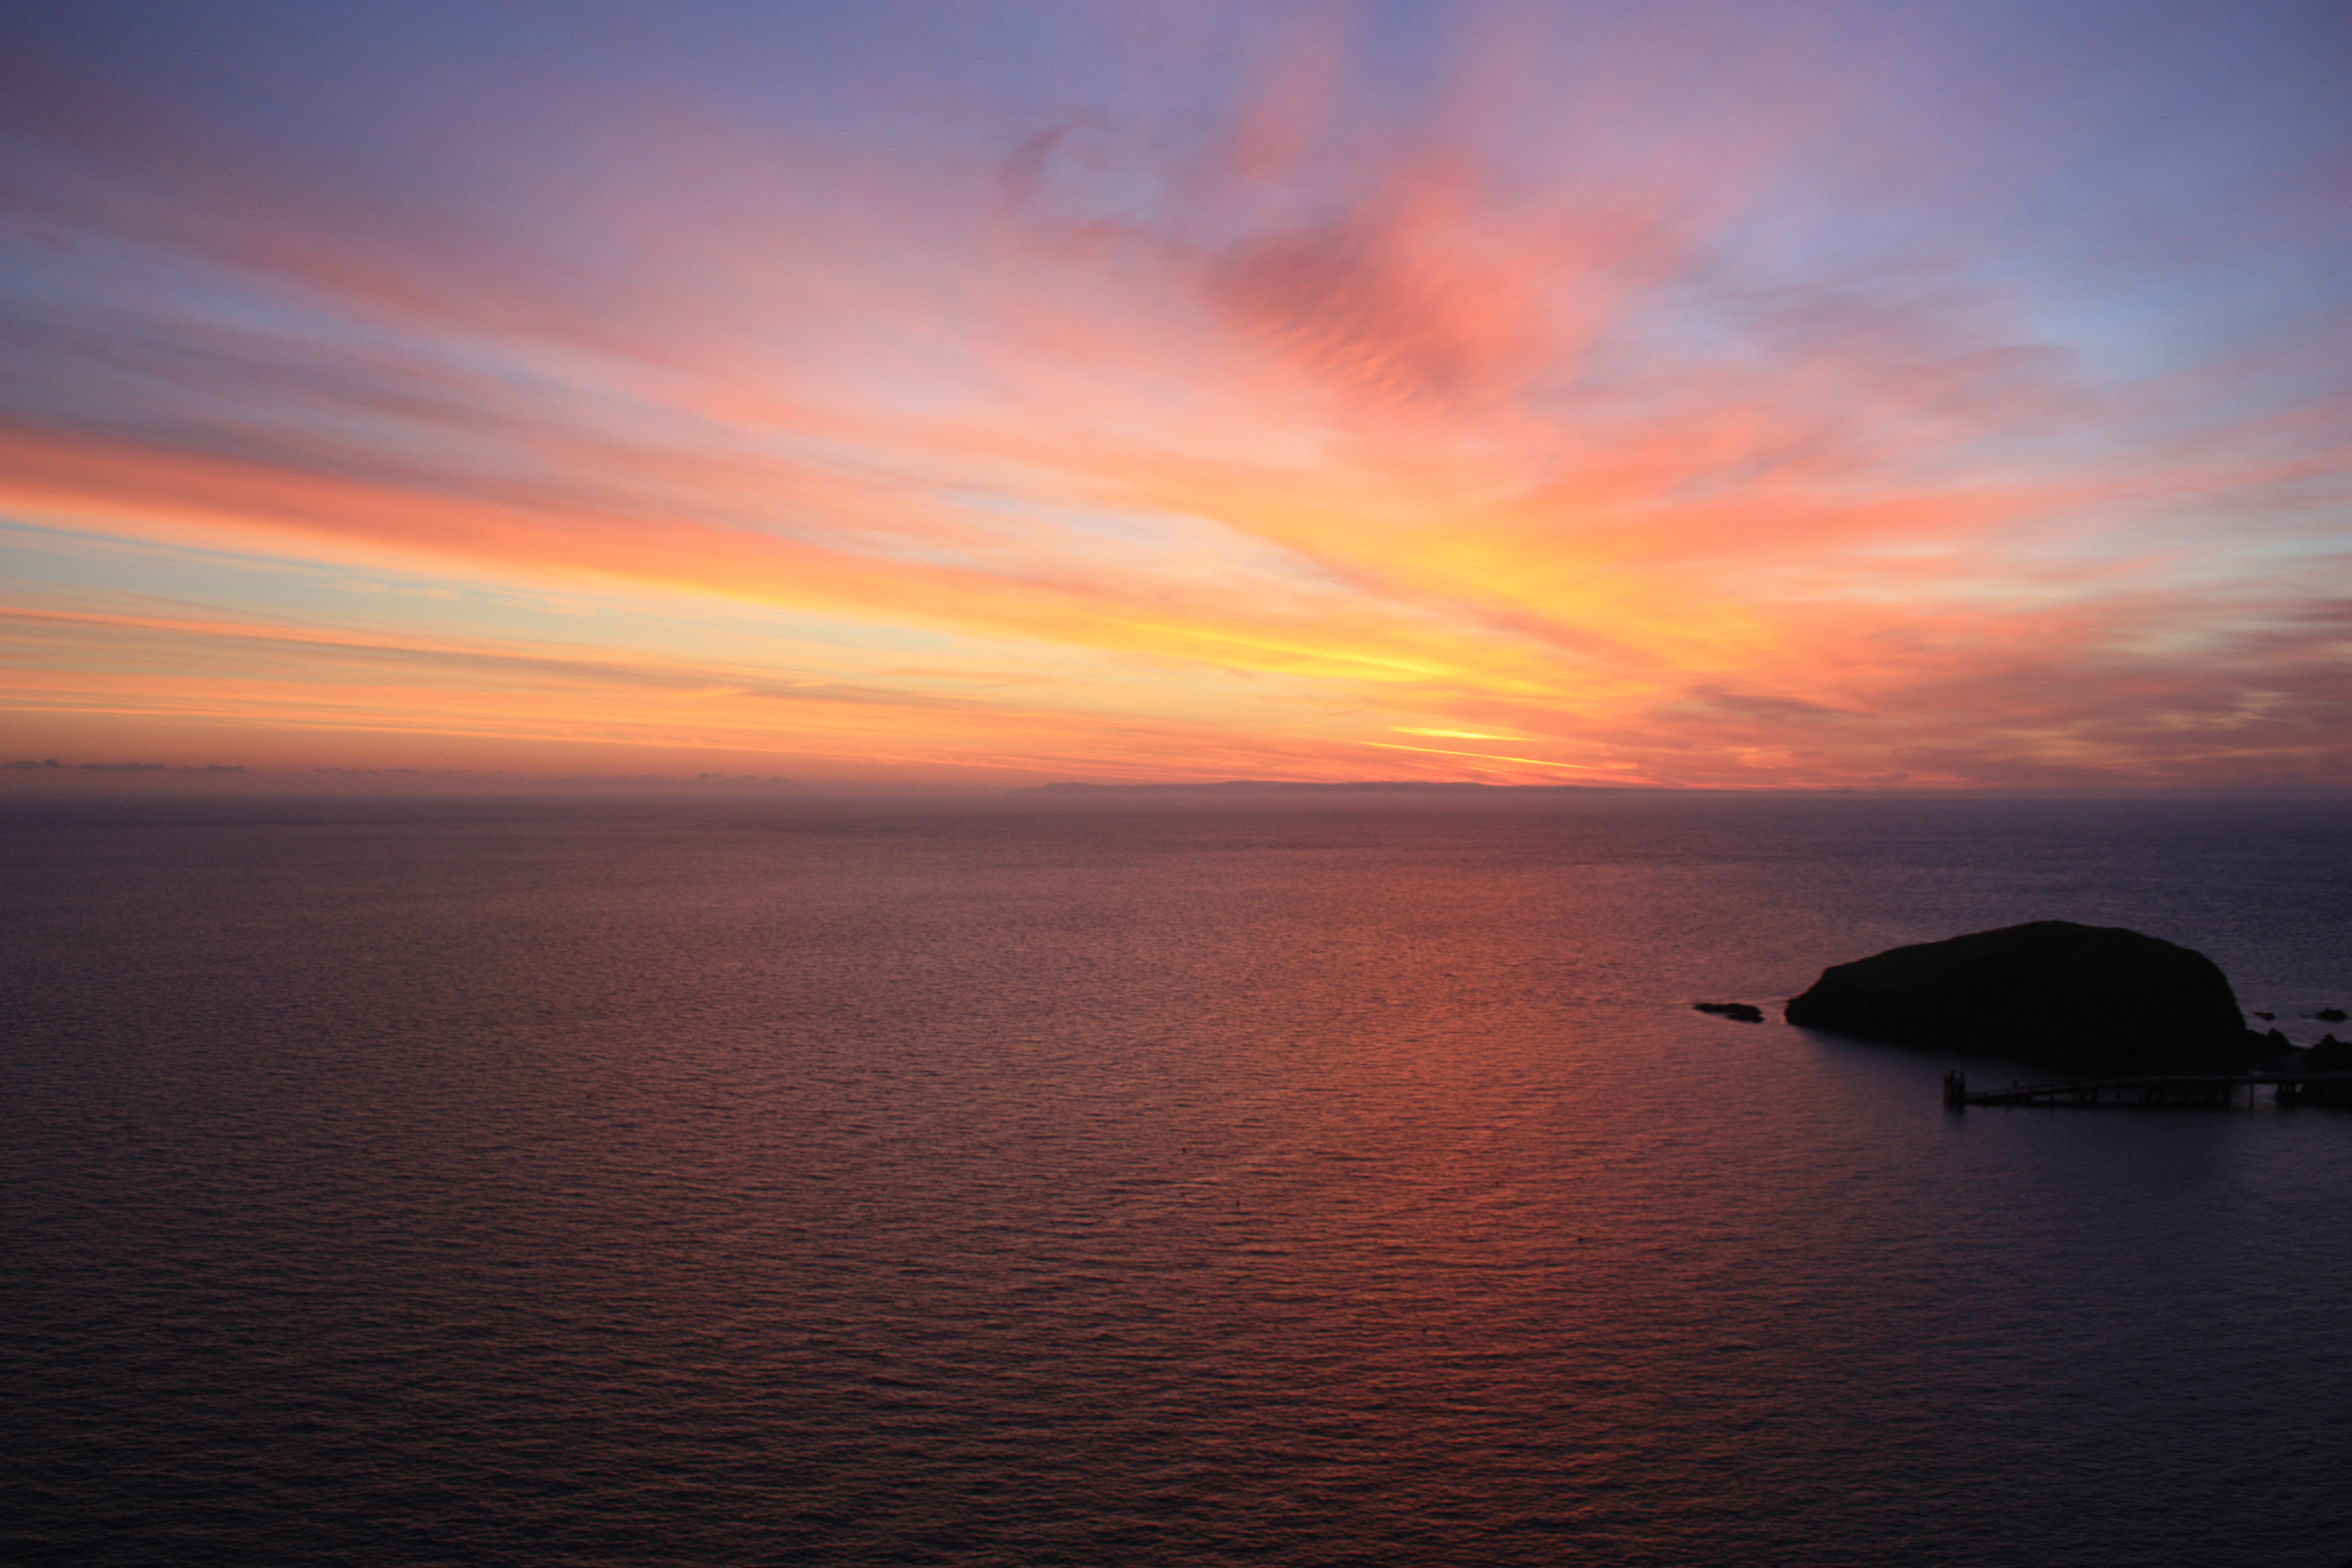
sea, coast, ocean, horizon, cloud, sun, sunrise, sunset, cloudy, morning, dawn, dusk, evening, twilight, tranquil, peaceful, calm, bay, afterglow, red sky at morning